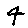
Label: 4